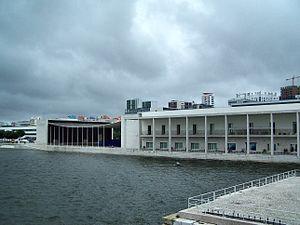
Le pavillon du Portugal de l’exposition universelle de 1998, a été construit entre les années 1995 et 1998. Il est situé dans le Parque das Nações à Lisbonne au Portugal, fut le bâtiment chargé d’abriter la représentation nationale portugaise lors de cet événement. Il existe encore aujourd’hui. Le projet fut développé par Álvaro Siza avec la participation de l’architecte Eduardo Souto de Moura.